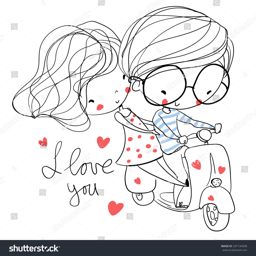
lovers boy and a girl on a scooter .